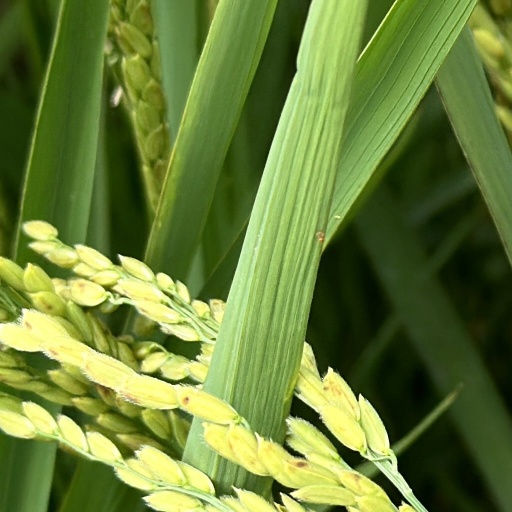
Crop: rice